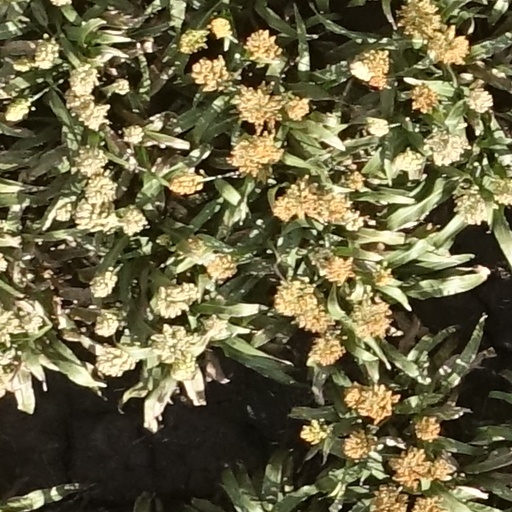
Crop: sorghum